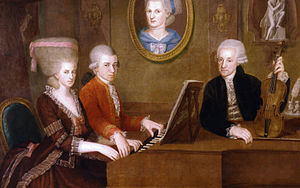
Leopold Mozart / Liv og gerning
Fra venstre: "Nannerl", Wolfgang Amadeus, Leopold og på væggen et portræt af den afdøde Anna Maria.
Johann Georg Leopold Mozart var en tysk komponist og violinist.